Elizabeth Moore Hall

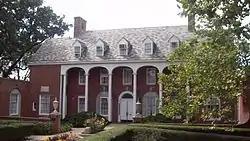
Elizabeth Moore Hall, September 2012

Elizabeth Moore Hall is a historic women's physical education building associated with West Virginia University and located in Morgantown, Monongalia County, West Virginia. It was built between 1926 and 1928, and is a three-story, red brick building with Georgian Revival detailing. An addition was completed in 1962. It has a slate covered gable roof. The front facade features five arches supported by six Doric order columns. It also has balconies with cast iron balustrades. The building is named for Elizabeth Moore, principal of Woodburn Female Seminary from 1865 to 1866.